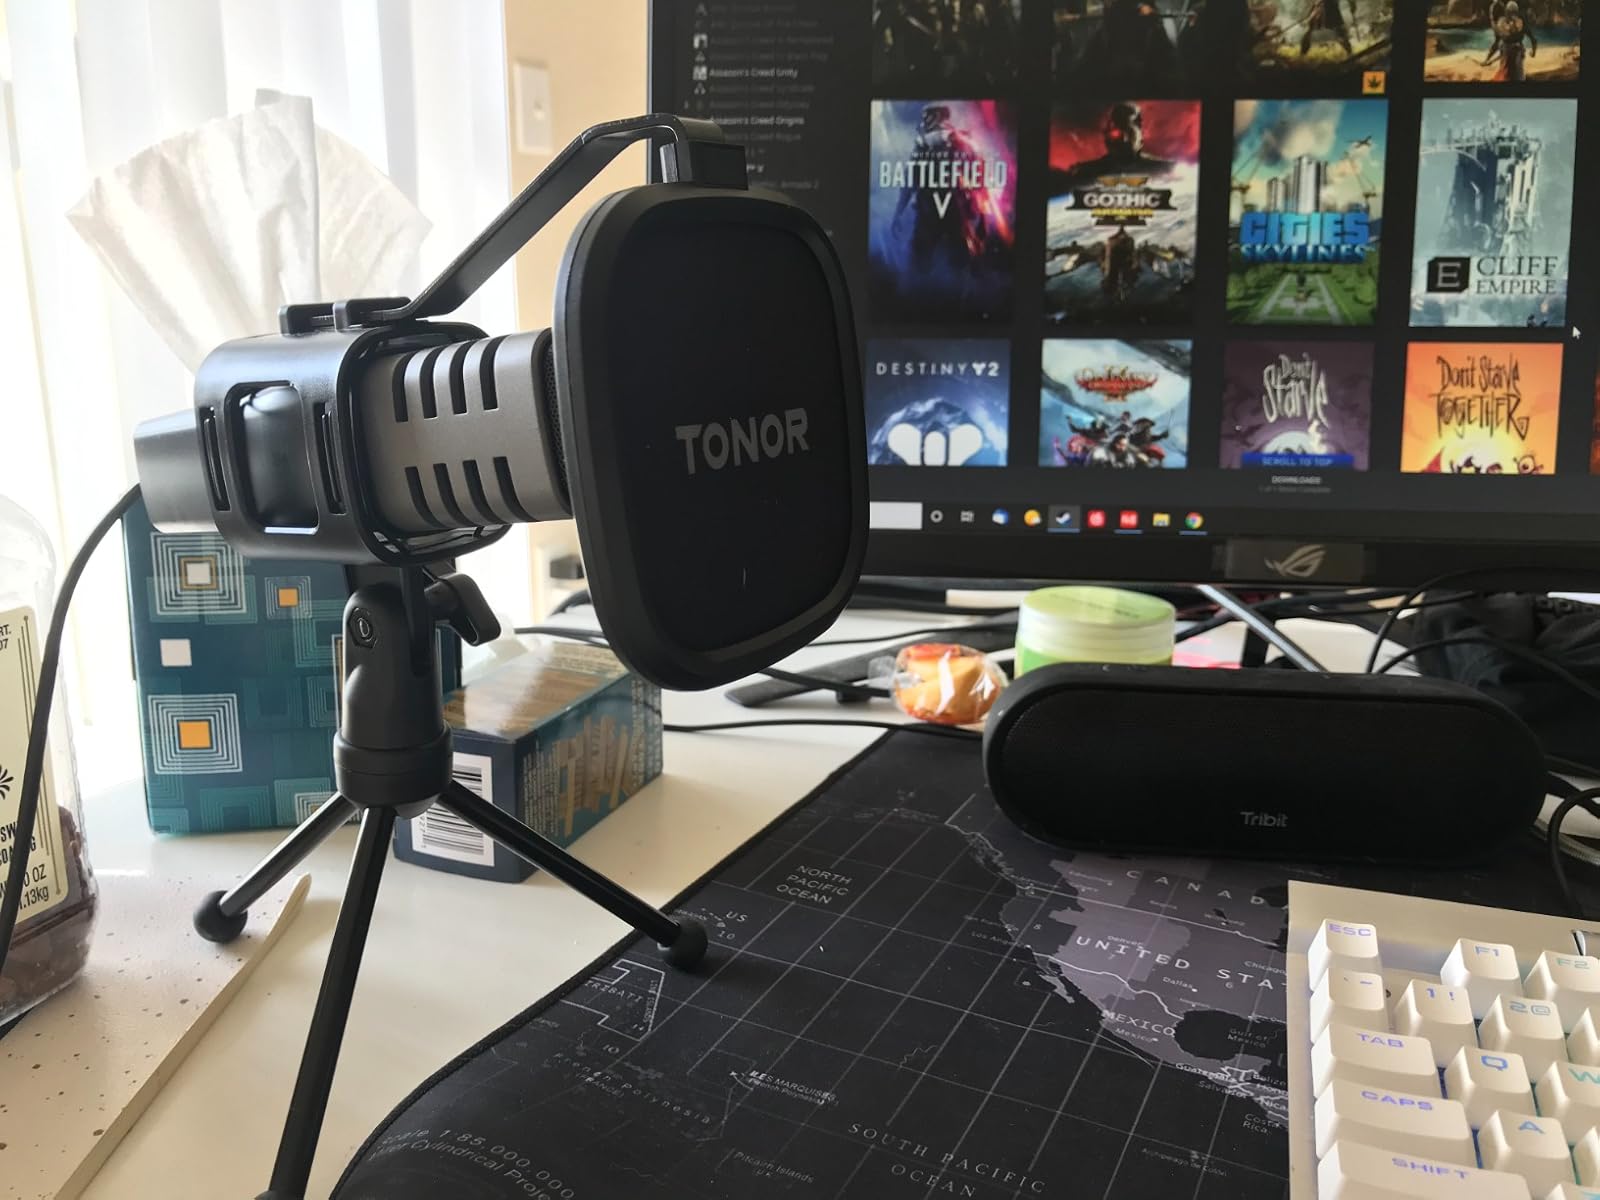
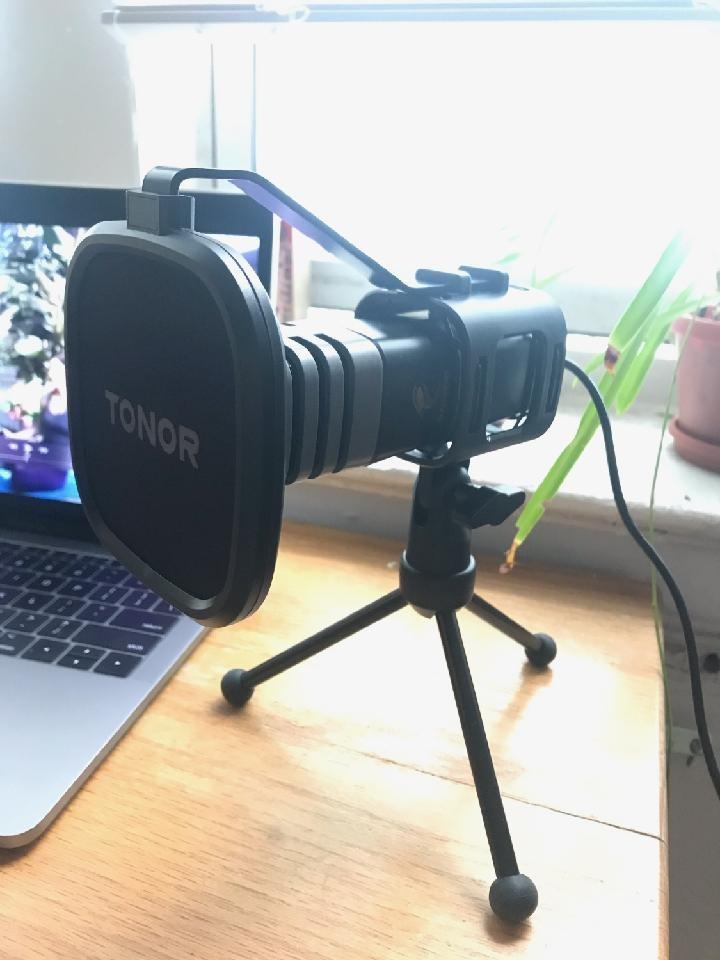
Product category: microphone
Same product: yes